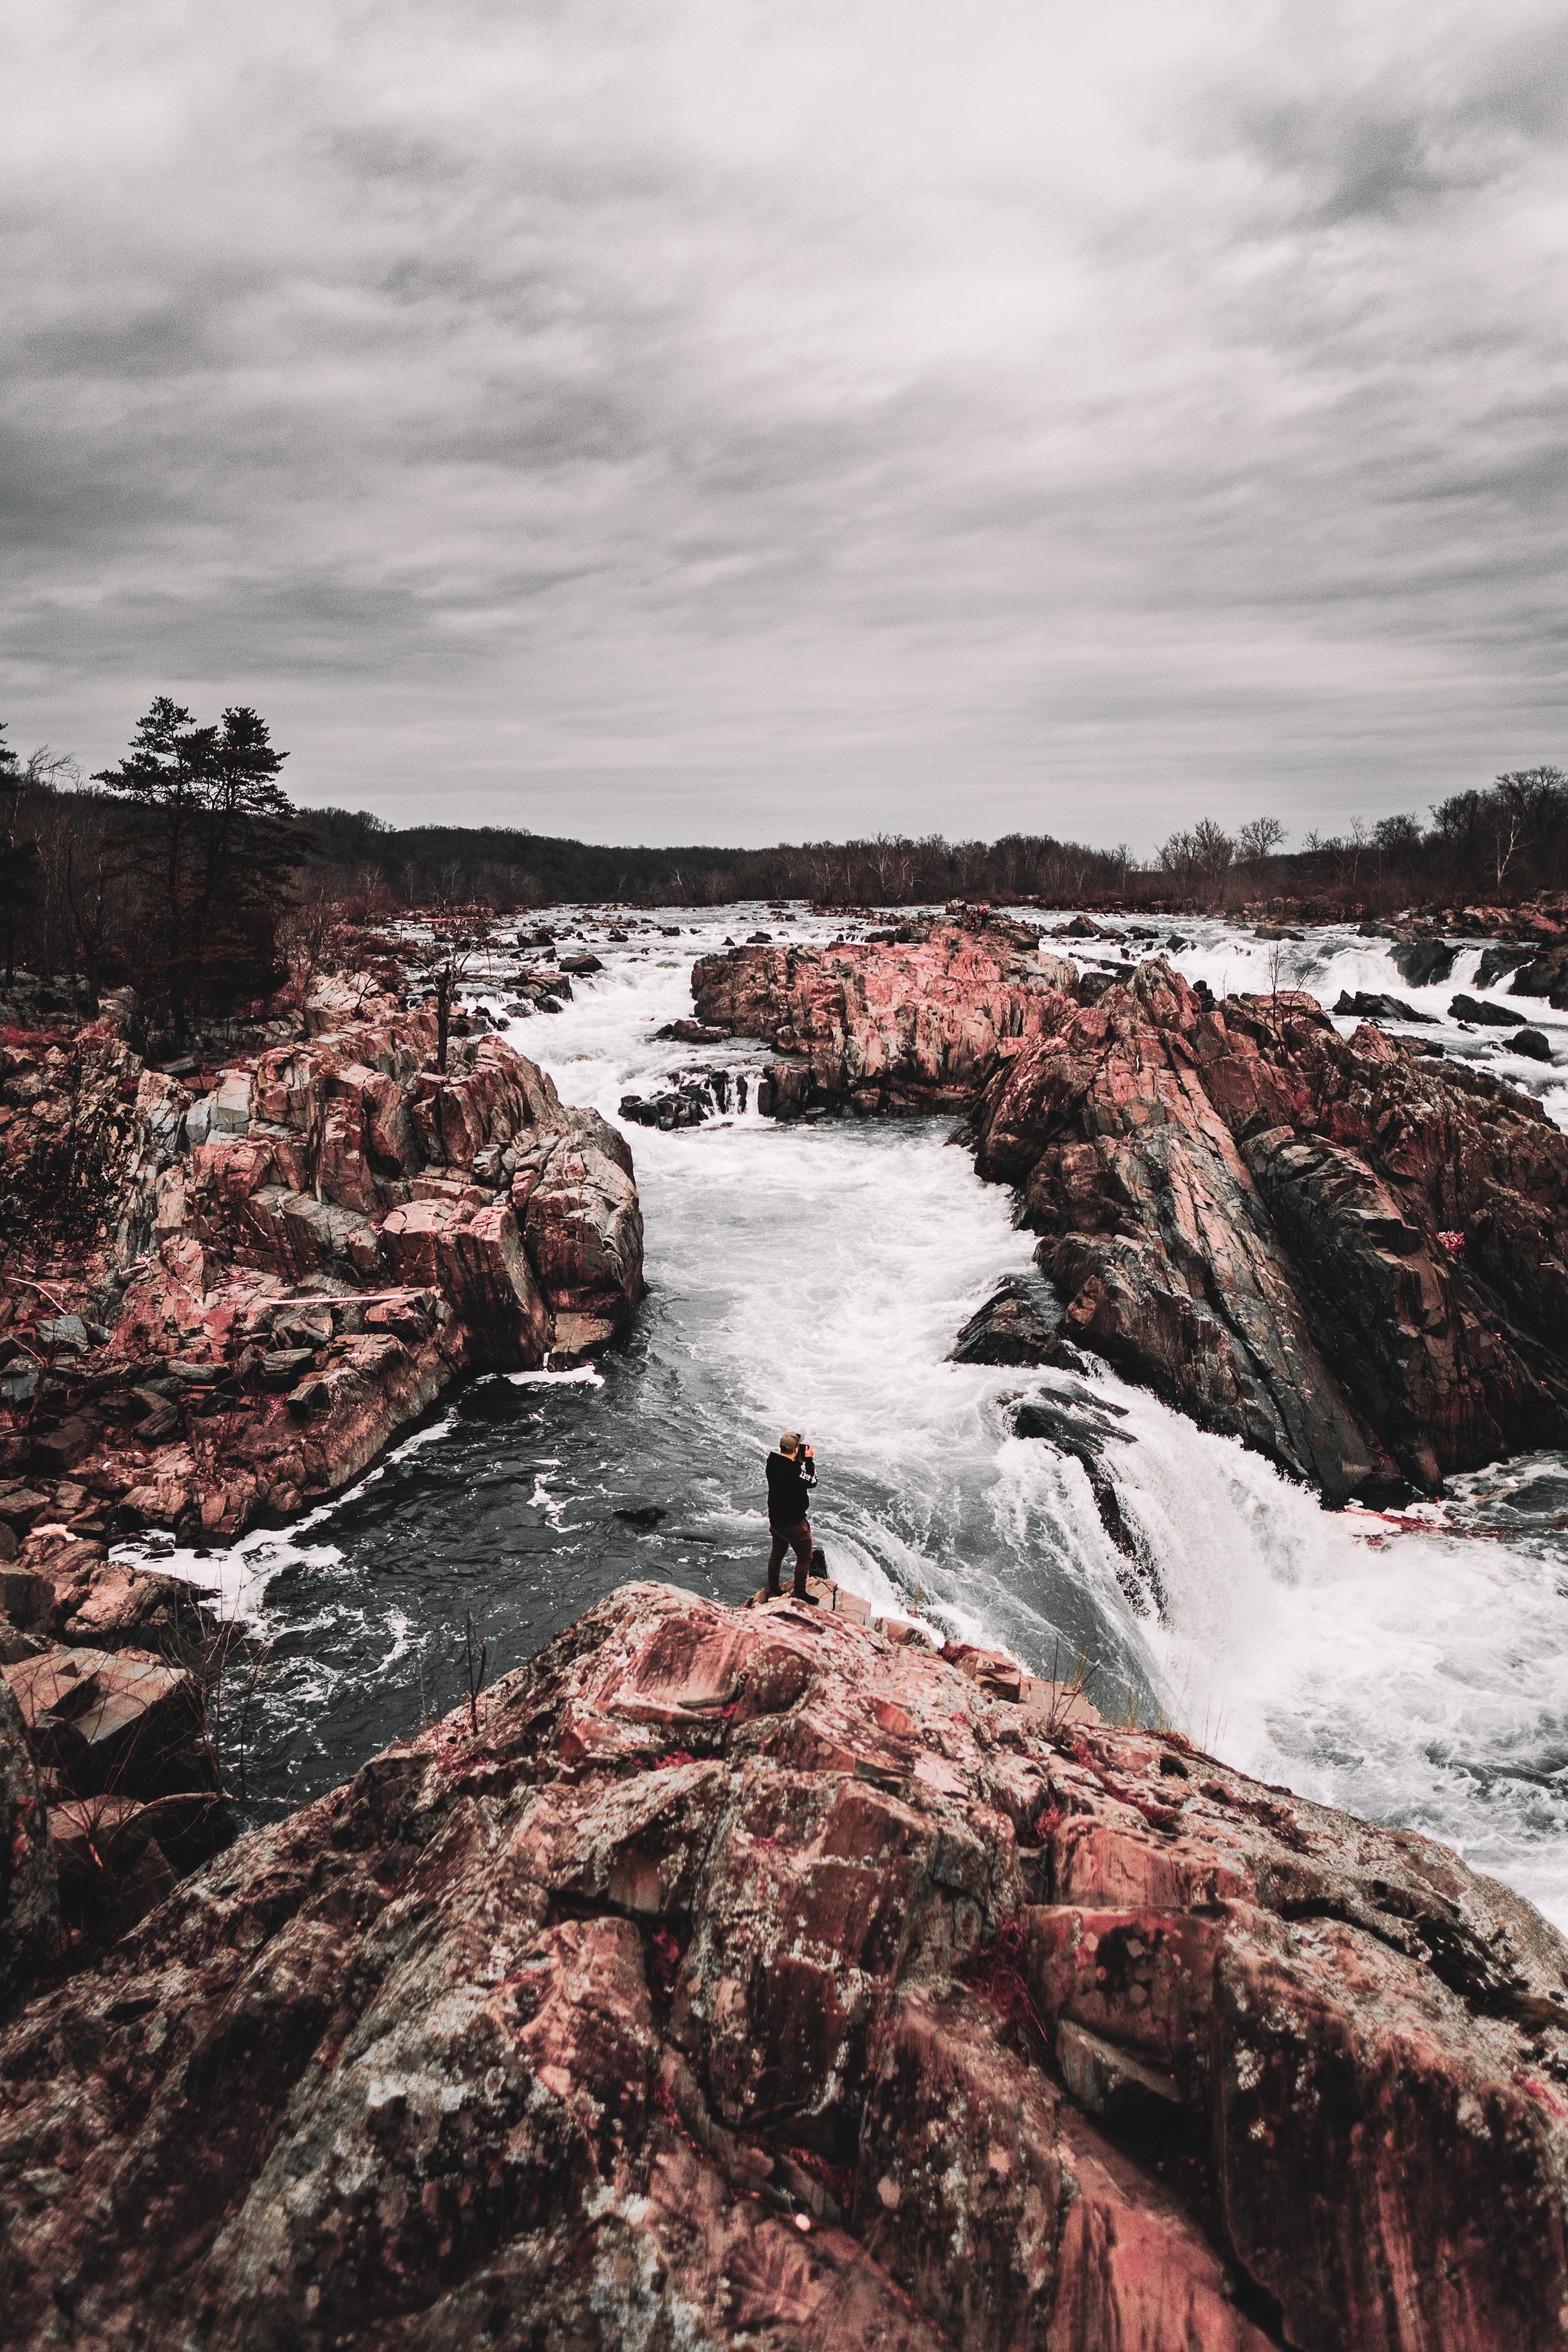
landscape, sea, coast, tree, water, rock, ocean, waterfall, cloud, sky, shore, river, formation, rapid, body of water, water feature, geological phenomenon